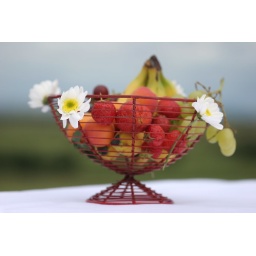
There we now formal seating arrangements but there were several tables around and these fruit baskets were the decoration.